Antoine François Passy

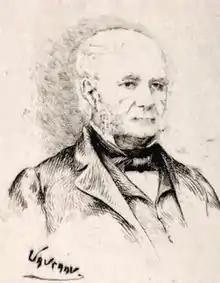

Antoine François Passy (23 April 1792, in Garches – 8 October 1873) was a French politician, geologist, and botanist.